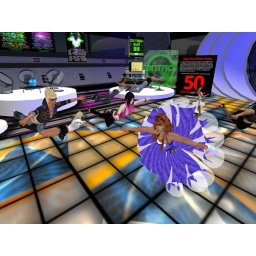
Promo party has RAFTWET flying over the dance floor at Contact club.